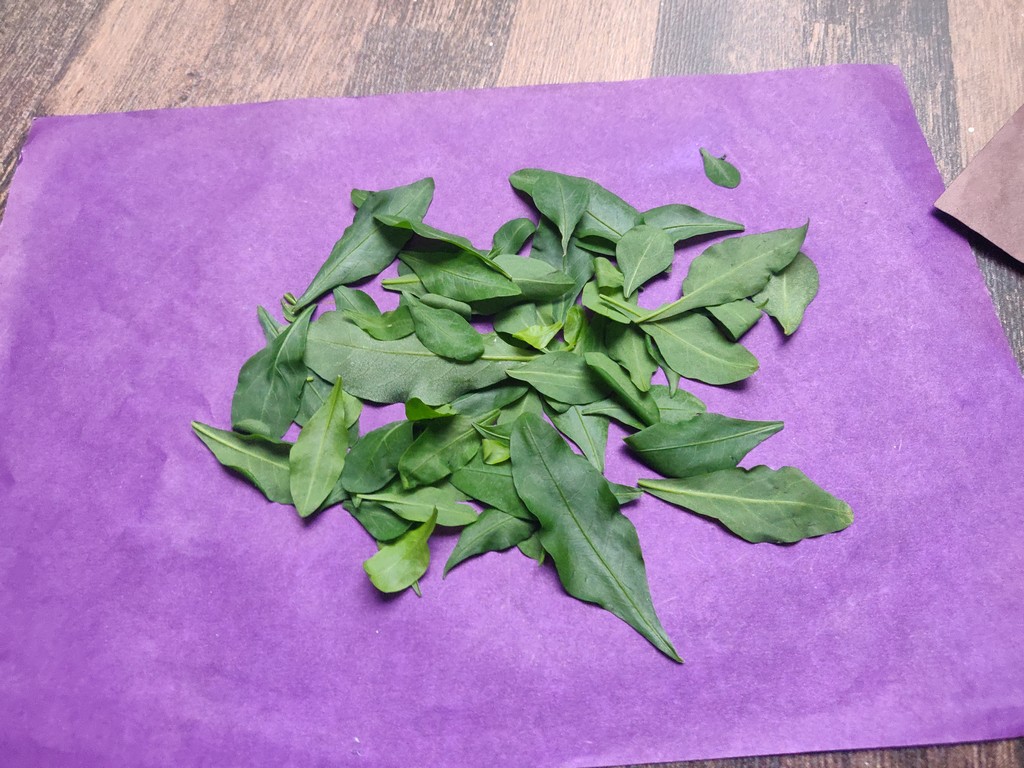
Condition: Healthy
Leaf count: multiple
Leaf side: unknown